River Trent

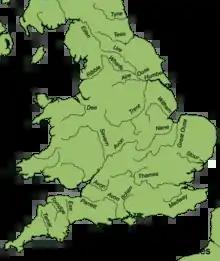

The Trent basin covers a large part of the Midlands, and includes the majority of the counties of Staffordshire, Derbyshire, Leicestershire, Nottinghamshire and the West Midlands; but also includes parts of Lincolnshire, South Yorkshire, Warwickshire and Rutland. The catchment is located between the drainage basins of the Severn and its tributary the Avon to the south and west, the Weaver to the north-west, the tributaries of the Yorkshire Ouse to the North and the basins of the Welland, Witham and Ancholme to the east.